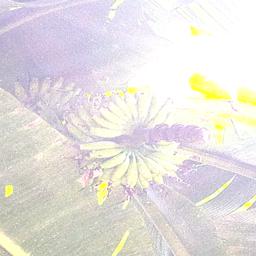
Label: MALBHOG FRUIT